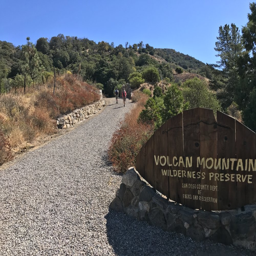
the preserve has trails ; and the main trail , both of which head to the summit .